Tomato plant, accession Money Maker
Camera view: vertical (180 deg); turntable rotation: 330 degrees
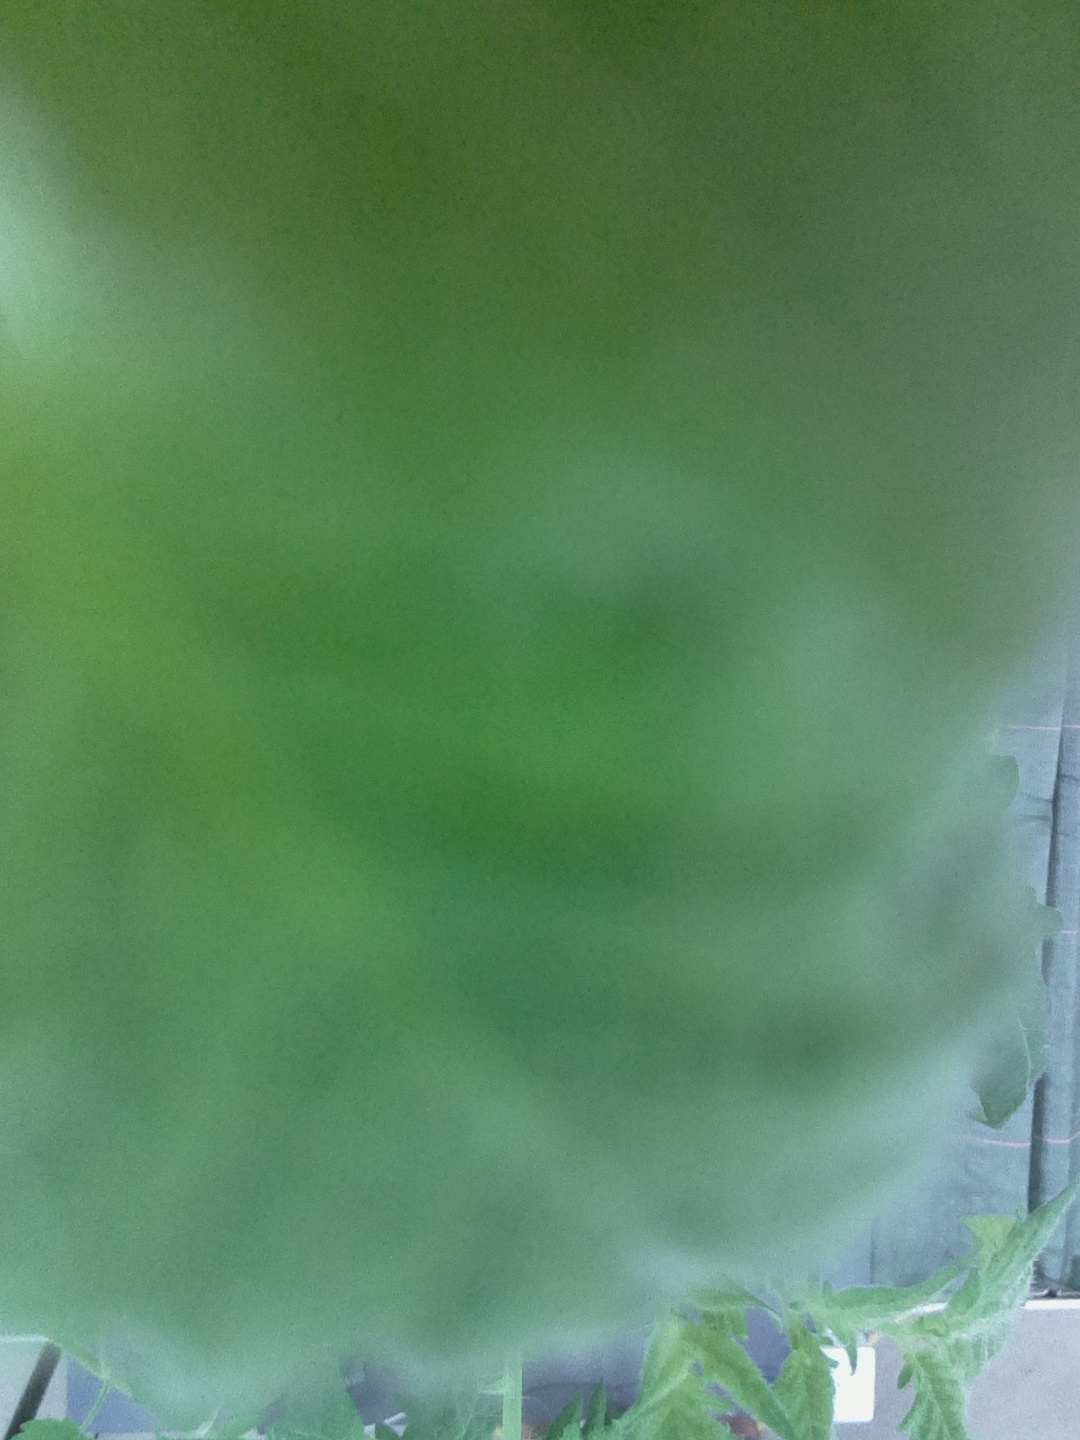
BBCH growth stage 65: Full flowering, 50%-60% of flowers open, first petals falling